Bayugan National Comprehensive High School

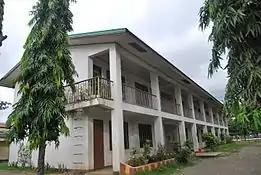
The Bayugan National Comprehensive High School Science Building.

BNCHS SPJ students have also won numerous awards in TV Broadcasting and Radio Broadcasting & Scriptwriting in the National level. The school news anchor in Radio Broadcasting, was also adjudged National Outstanding Campus Journalist in 2014.